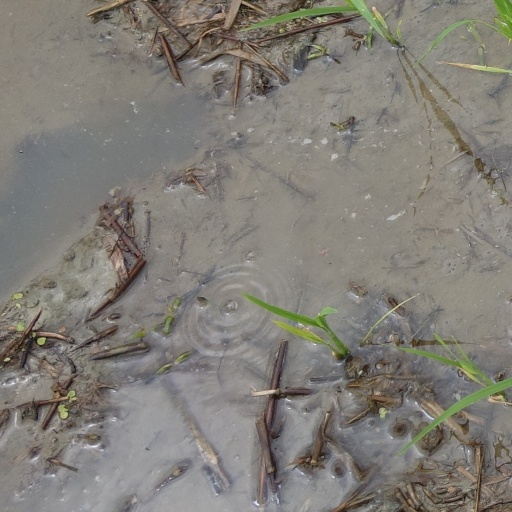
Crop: rice